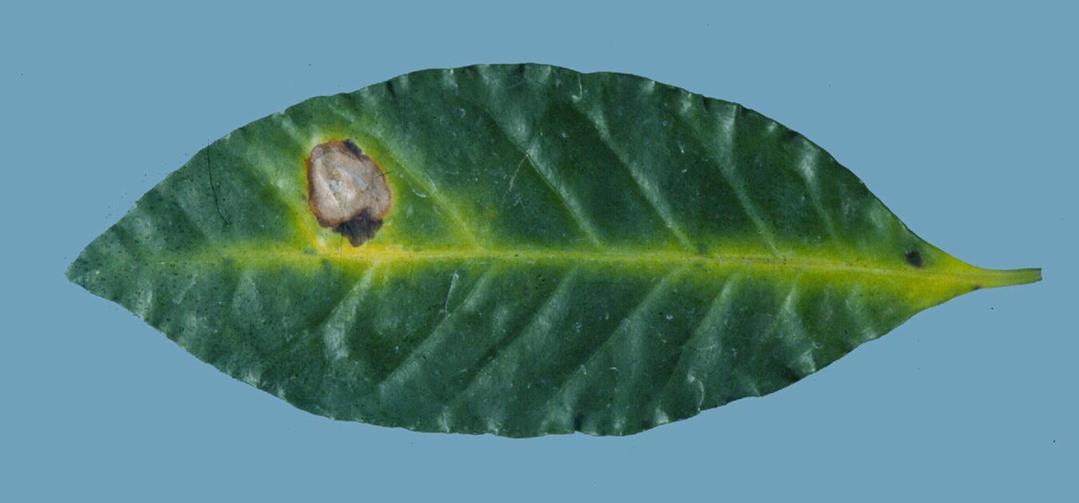
Plant: Coffee
Disease: coffee berry blotch